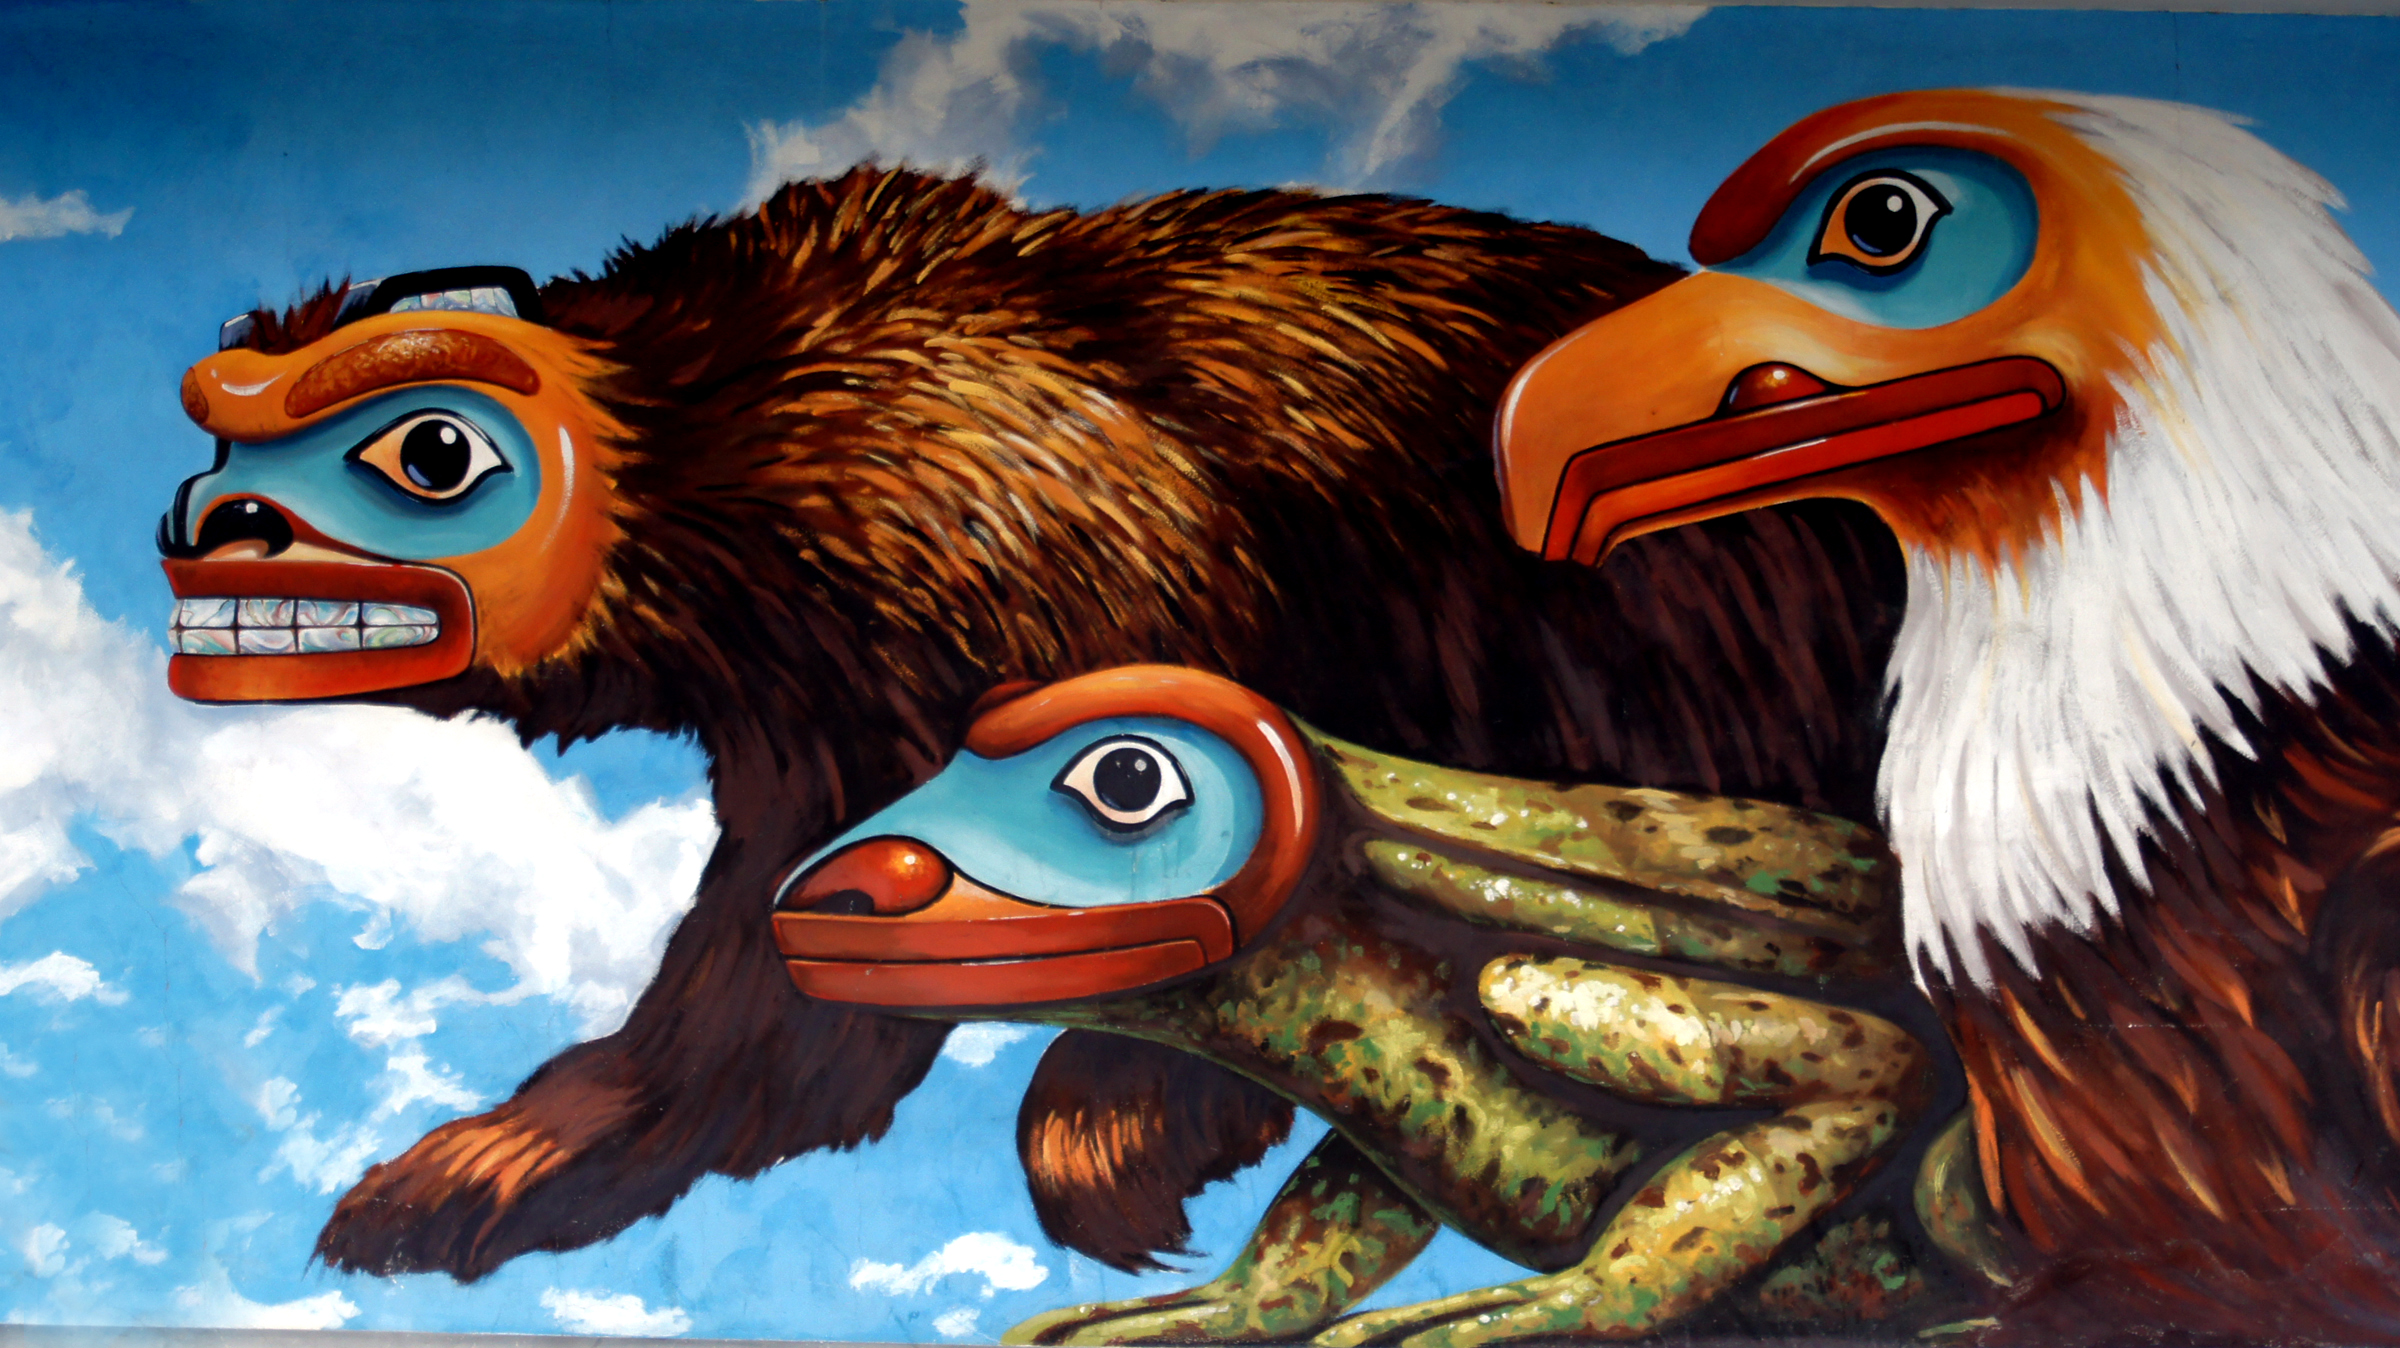
painting, art, illustration, mural, alaska, sonyalpha, cartoon, screenshot